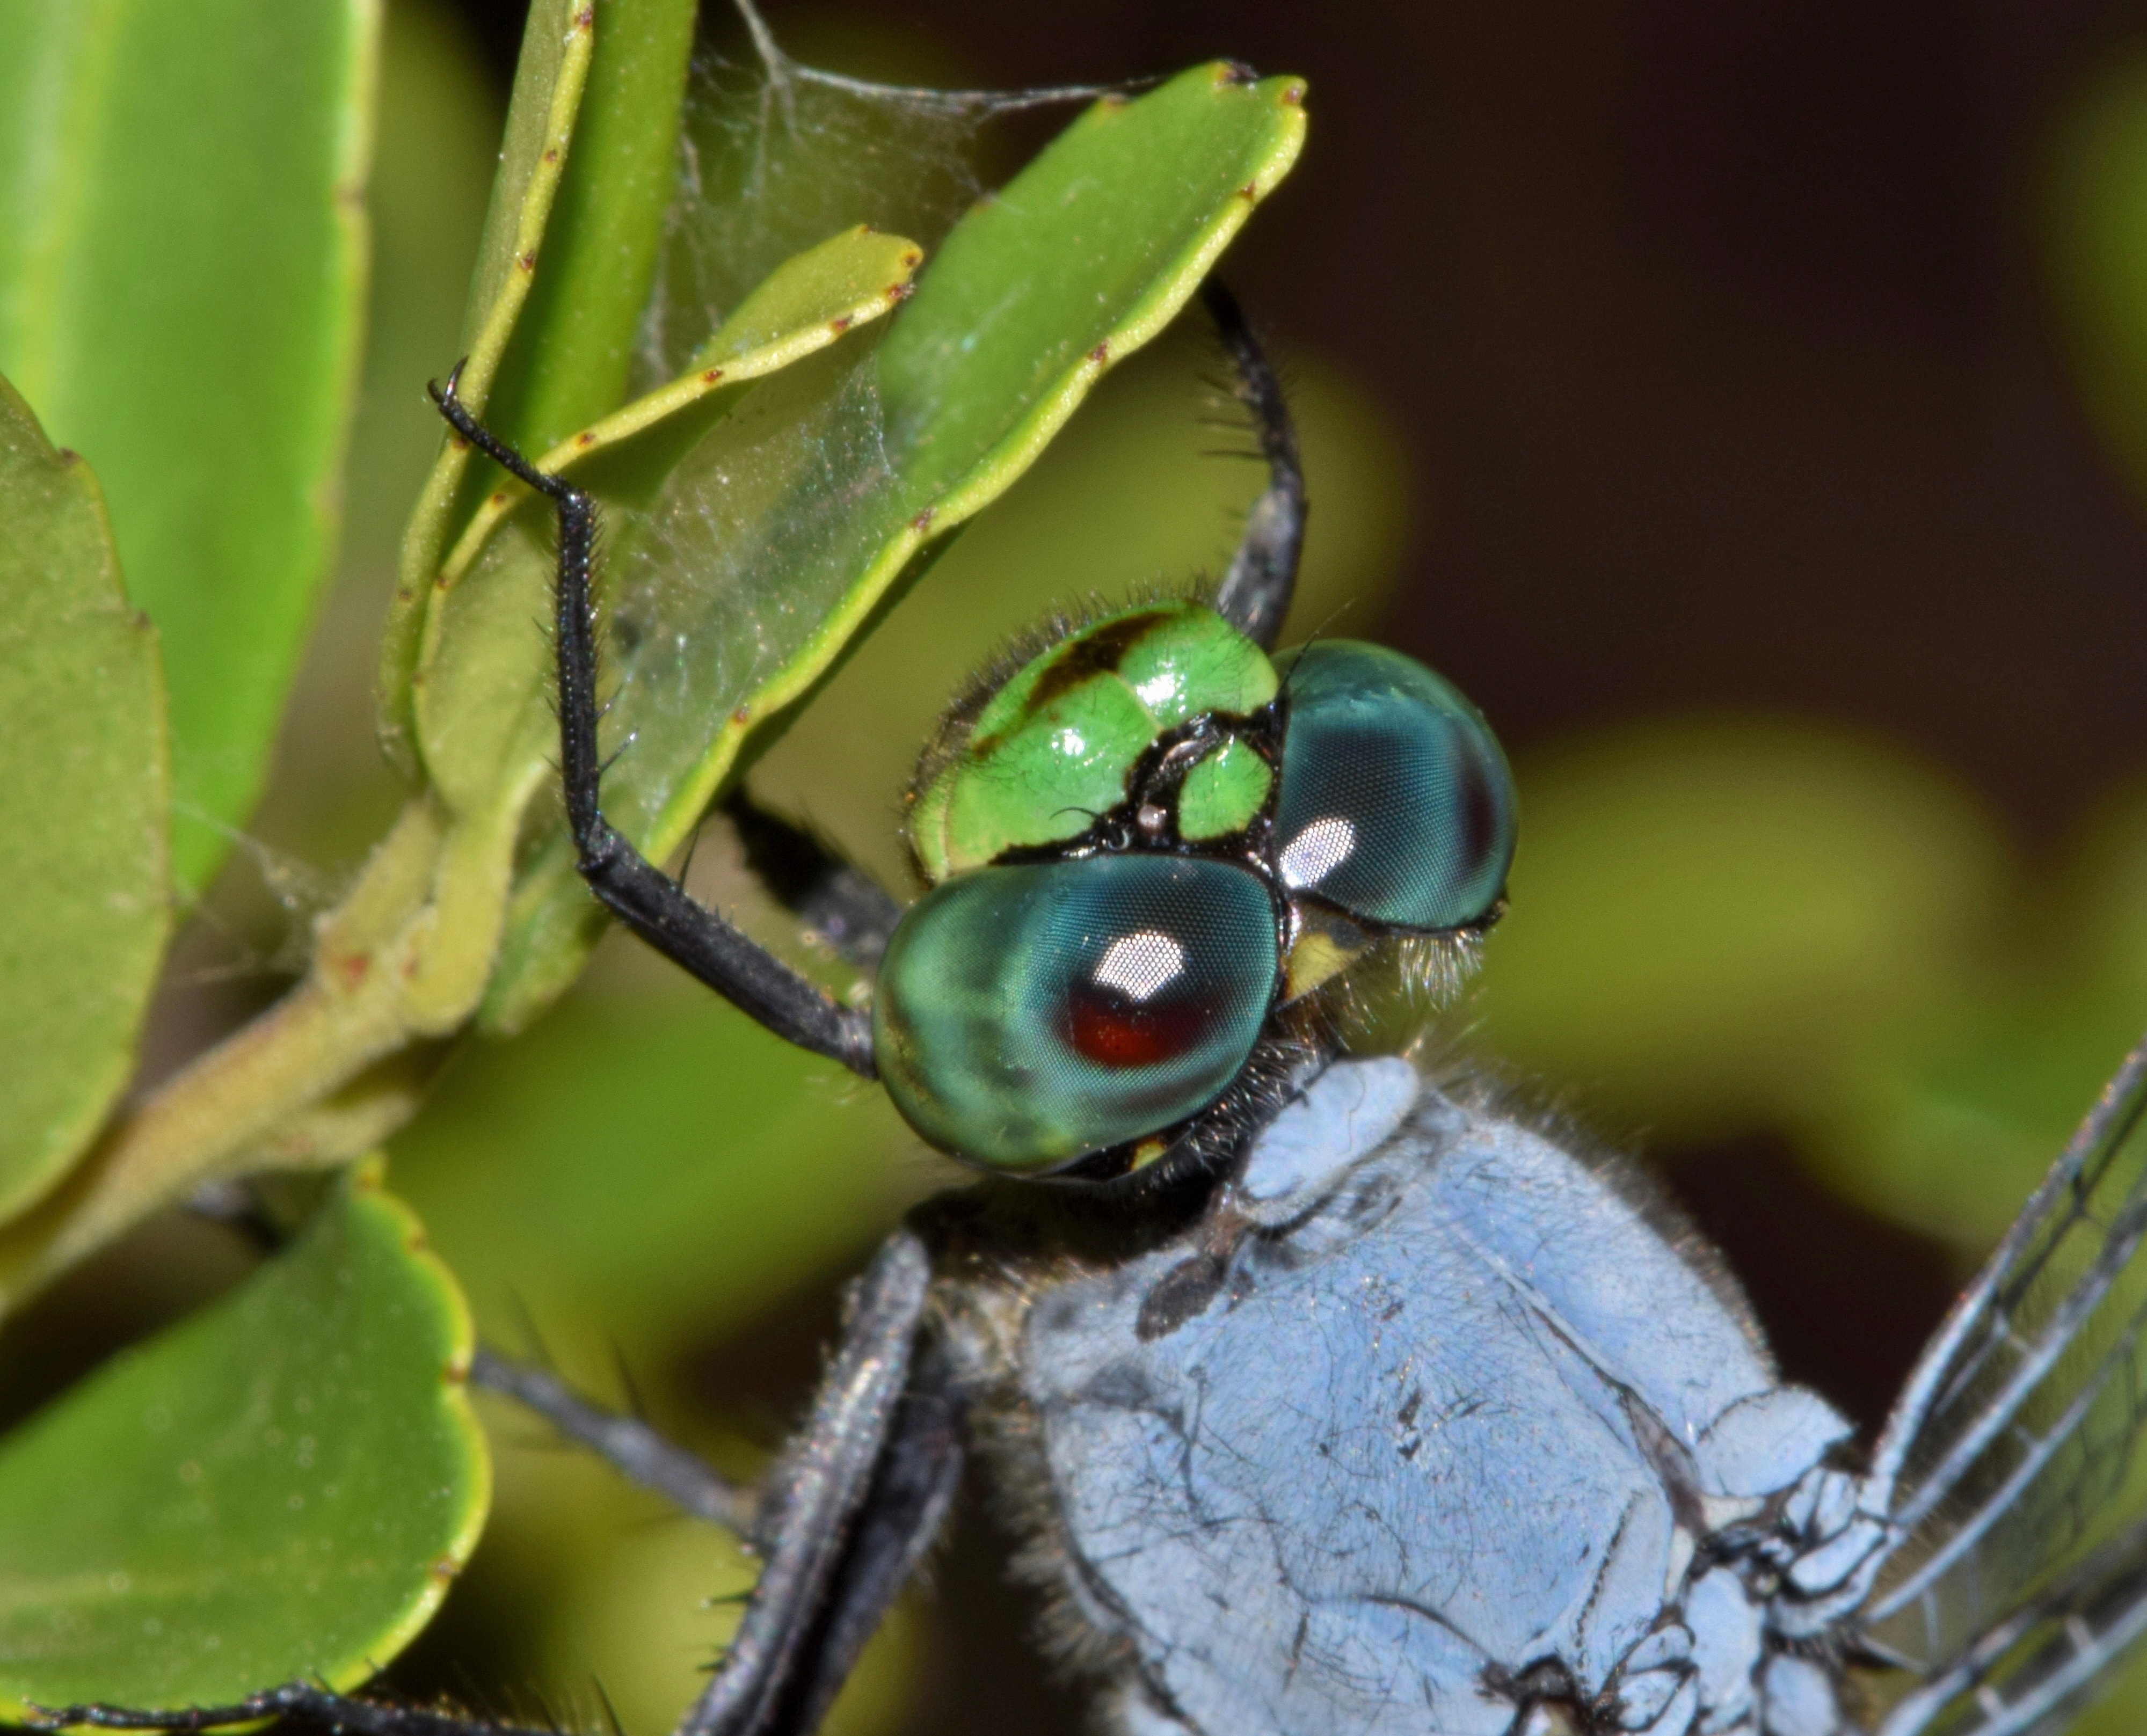
nature, photography, flower, animal, fly, wildlife, green, insect, macro, biology, bug, flora, fauna, invertebrate, close up, eyes, entomology, dragonfly, anisoptera, creature, beetle, odonata, macro photography, arthropod, winged insect, flying insect, leaf beetle, bug eyes, bug eyed, at rest, pondhawk, eastern pondhawk, blue insect